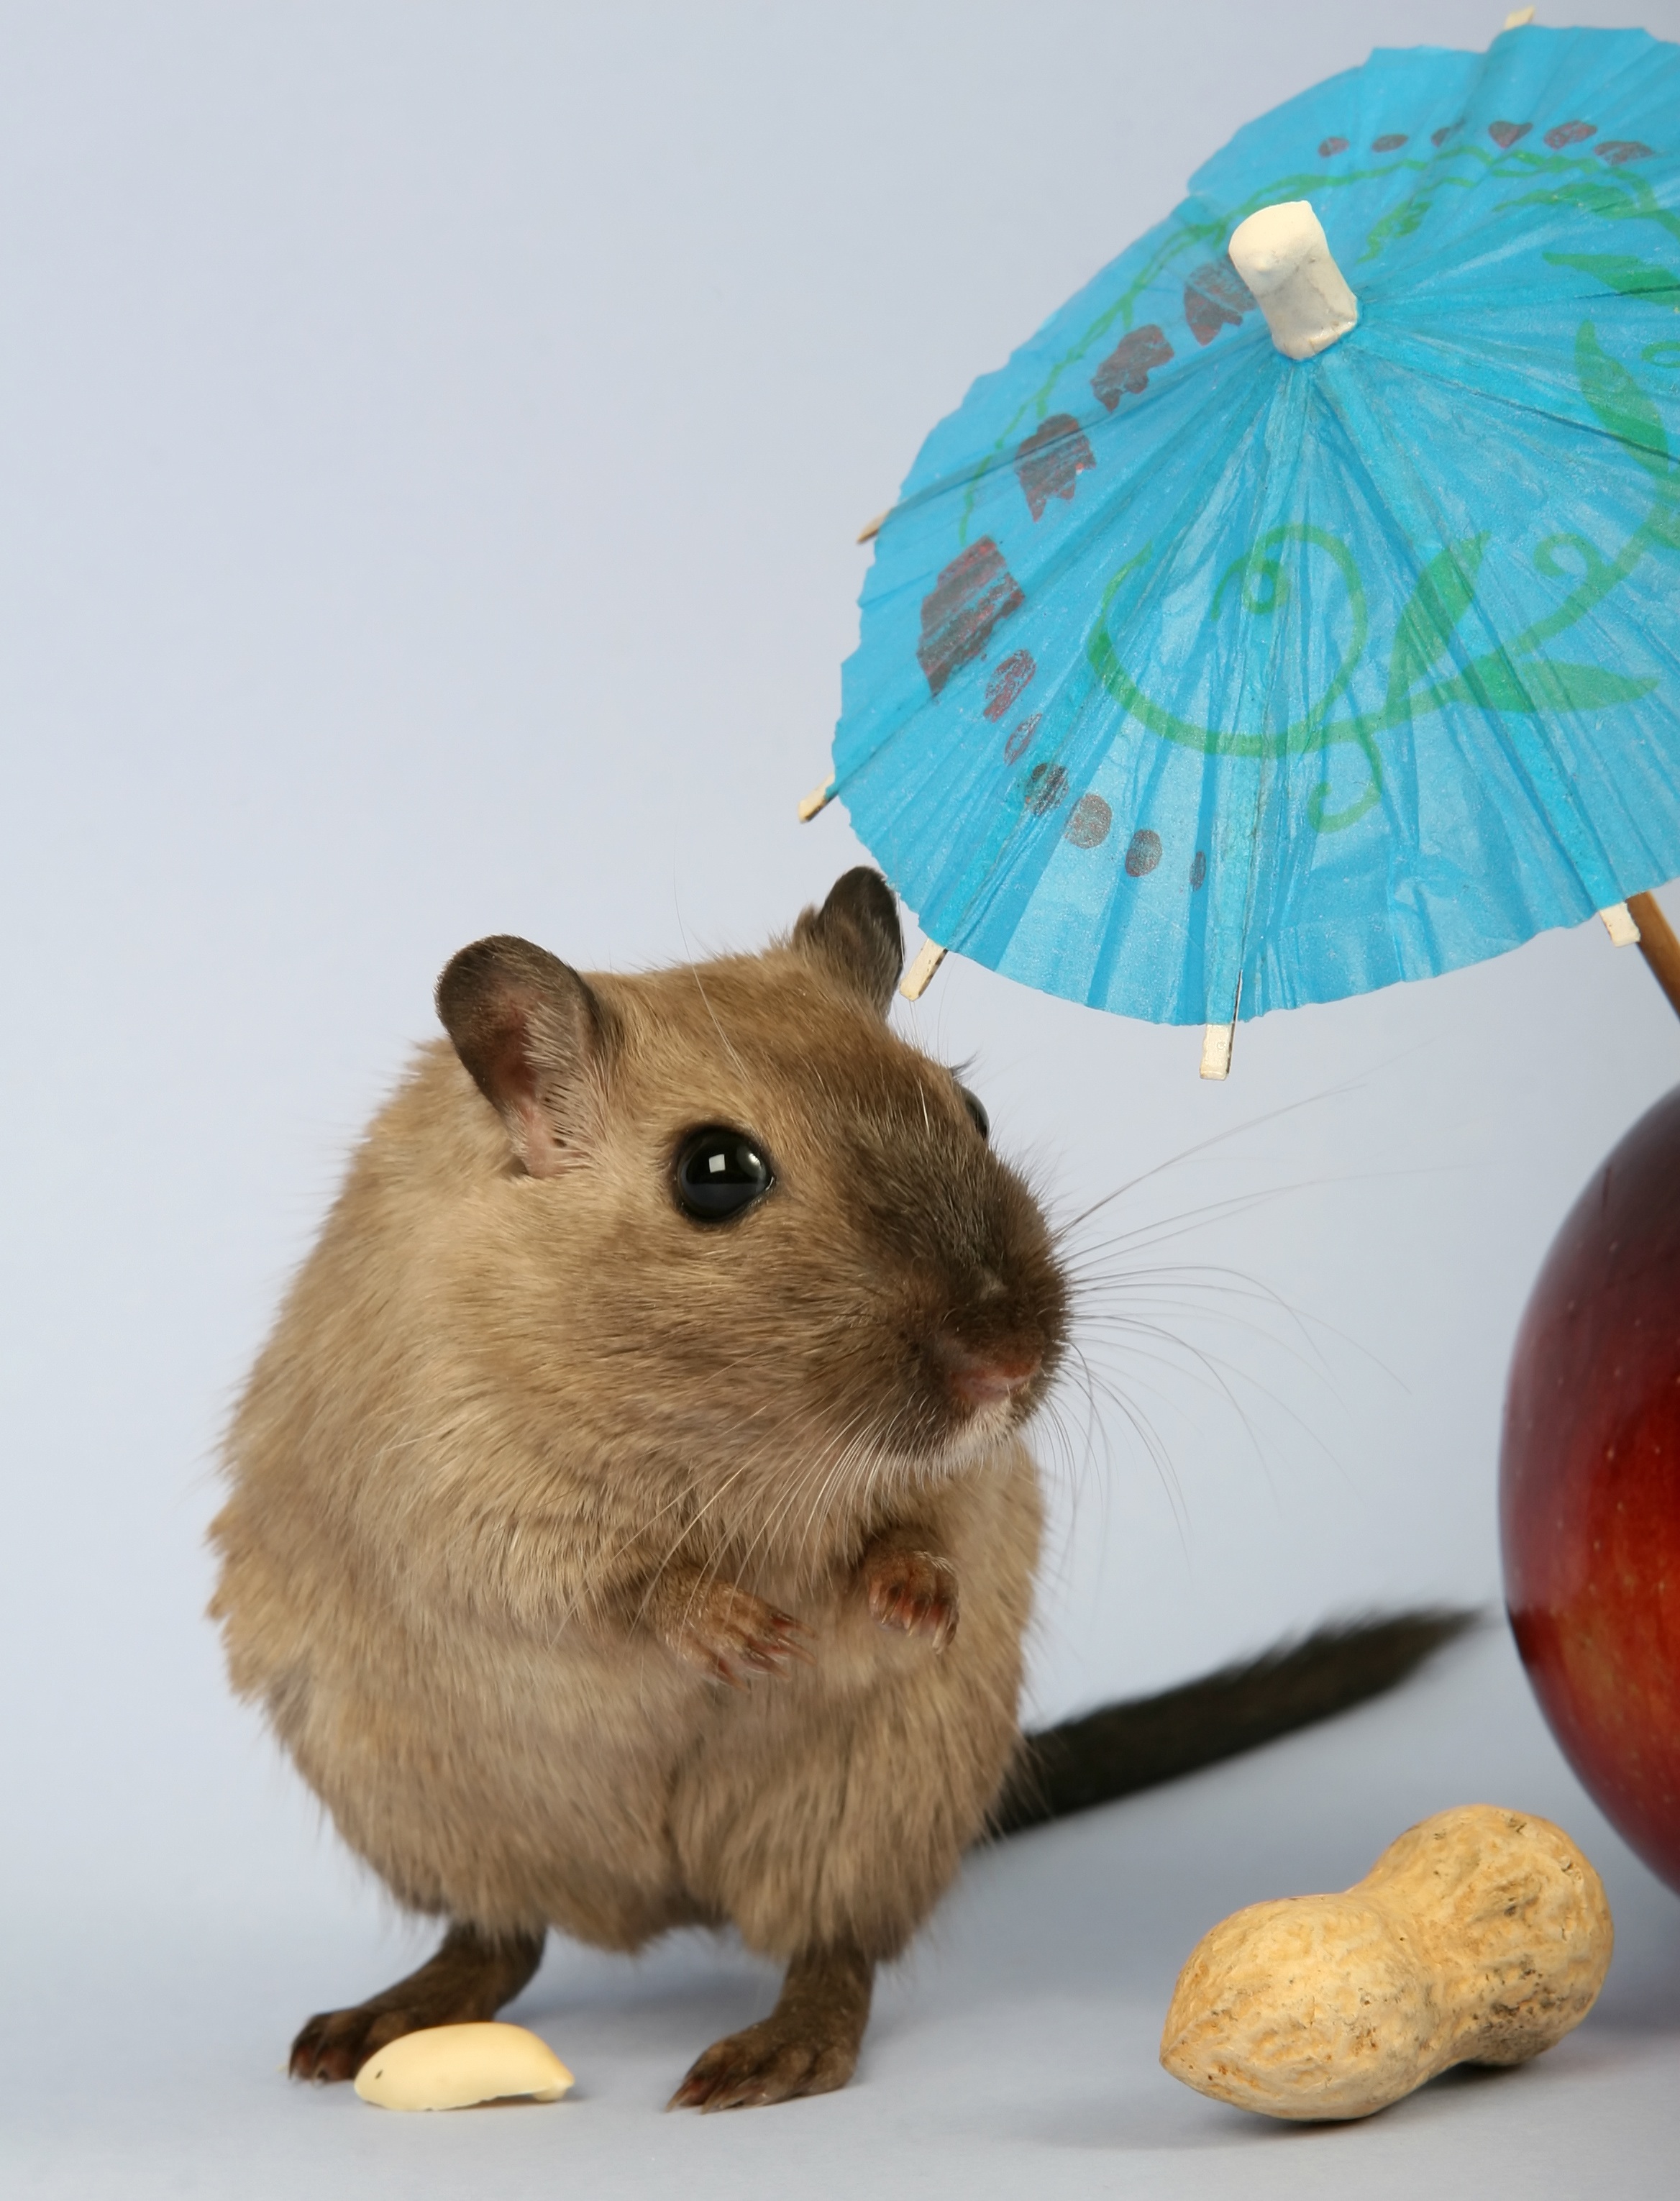
girl, white, mouse, animal, cute, isolated, summer, female, pet, fur, young, food, relax, umbrella, critter, macro, small, brown, kitchen, mammal, nut, healthy, close, hamster, rodent, rat, face, nose, eyes, whiskers, lovely, tail, furry, ears, vertebrate, conceptual, funny, creature, up, beautiful, domestic, pretty, pest, attractive, gorgeous, peanut, mice, vermin, gerbil, muroidea, muridae